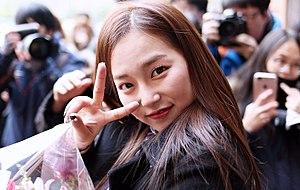
Jang Ye-eun, dite Yeeun, est une rappeuse sud-coréenne. Elle est membre du girl group CLC formé par Cube Entertainment.